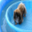
Label: dog